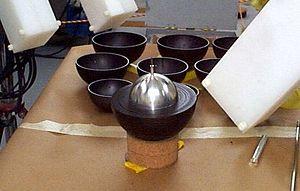
Le neptunium est un élément chimique de synthèse de symbole Np et de numéro atomique 93.